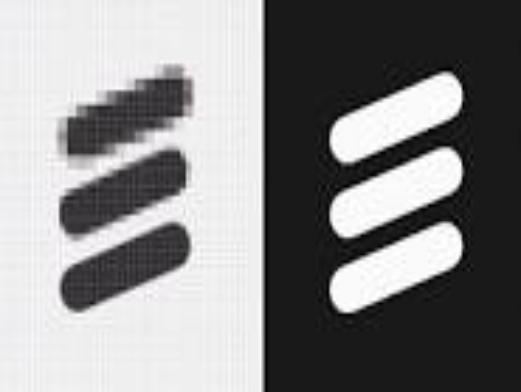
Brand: Ericsson
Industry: Electronic